U.S. Naval Base Subic Bay

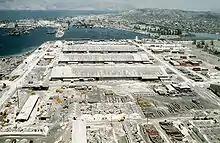
Ash from Mount Pinatubo covers Naval Station Subic Bay

On 3 June 1969 the Royal Australian Navy carrier was involved in a collision with about southwest of Manila. brought 196 of the 199 survivors to Subic Bay. A Joint Australian/U.S. Board of Inquiry convened on 9 June in the library of George Dewey High School, the same day the stern section of "Frank E. Evans" arrived under tow by a tug. It was stripped and towed to sea as a gunnery target.